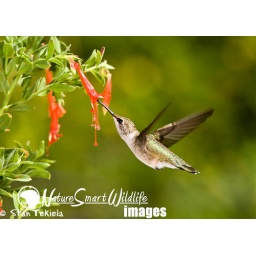
Black-chinned Hummingbird (Archilochus alexandri) adult female at flower taken in Portal Arizona